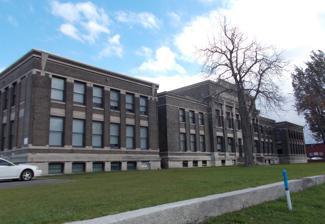
Building: American Radiator Company Factory Complex
Country: United States of America
Year built: 1891
United States historic place American Radiator Company Factory Complex U.S. National Register of Historic Places American Radiator Company Factory Complex, November 2015 Show map of New York Show map of the United States Location 1801-1809 Elmwood Ave., Buffalo, New York Coordinates 42°56′44″N 78°52′43″W / 42.94556°N 78.87861°W / 42.94556; -78.87861 Area 31.94 acres (12.93 ha) Built 1891 ( 1891 ) , 1906, 1909, 1912, 1914, 1916, 1935, 1951 Architect E.B. Green (1906); Schmidt, Garden & Martin (1910); John Youngberg (1915); Bley & Lyman (1924) Architectural style Prairie NRHP reference No. 15000674 Added to NRHP September 29, 2015 American Radiator Company Factory Complex , also known as the Pierce Plant, American Radiator & Standard Sanitary Stamping Plant, Institute of Thermal Research, Equipment Plant, and Malleable Foundry, is a historic factory complex located in Buffalo , Erie County, New York . The complex was built between 1891 and 1959, originally by Pierce Steam Heating Company and expanded by its successor the American Radiator Company .  It consists of three distinct sections: 1.) the Institute of Thermal Research (designed in 1910 by Schmidt, Garden & Martin and expanded in 1924 by Bley & Lyman ), 2.) the Equipment Plant (built in stages between 1891 and 1952), and 3.) the Malleable Foundry (built 1915, expanded several times by 1935). American Radiator amalgamated with Standard Sanitary Manufacturing Company in 1929 to form the American Radiator and Standard Sanitary Corporation, later becoming American Standard in 1967. The Institute of Thermal Research section is an administrative / laboratory building that is a two-story brick building with a stone foundation and an E-shaped plan. The original section includes Prairie School design elements. Additions to the factory buildings were made in 1906 and 1910 by prominent Buffalo architect Edward Brodhead Green . It was listed on the National Register of Historic Places in 2015. References